Adelaide Kemble

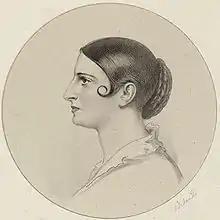
1841 lithograph of Adelaide Kemble by Richard James Lane

Adelaide Kemble (13 February 18154 August 1879) was an English opera singer of the Victorian era, and a member of the Kemble family of actors. She was the younger sister of Fanny Kemble, the famous actress and anti-slavery activist. Her father was actor Charles Kemble, her mother Maria Theresa Kemble.